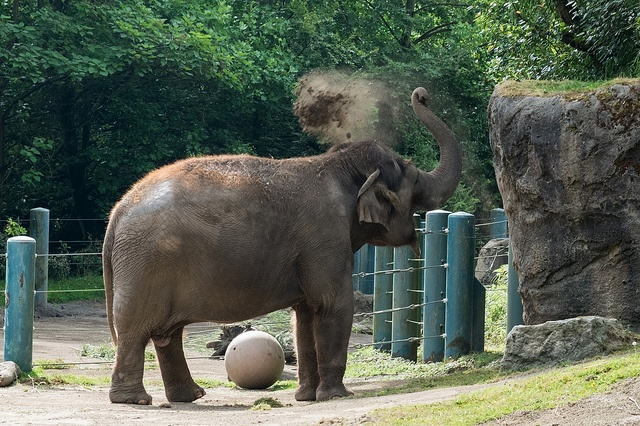
An elephant throwing dirt over it's back with it's trunk.
The adult elephant stands near a large toy ball.
an elephant on dirt ground behind a fence
An elephant throws dirt on his back with his trunk
An elephant using its trunk to throw dirt on its back.